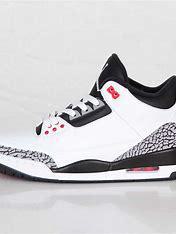
Brand: Jordan
Model: 3 Retro